Louis Monrose

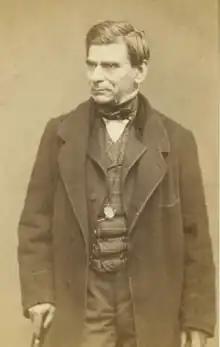
Portrait of Louis Monrose by Étienne Carjat.

Antoine-Martial Louis Barizain also called Louis Monrose or Monrose (1811–1883) was a 19th-century French actor. The actor Claude Louis Séraphin Barizain (1783-1843) was his father. The actress Mademoiselle Monrose was his step sister due to her marriage with his brother, Eugène (Barizain).